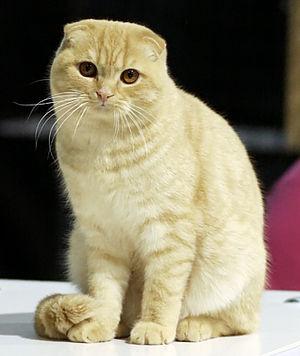
Un hypertype est, dans le domaine de l'élevage et de l'anatomie animale, l'accentuation à l'extrême de traits distinctifs propres à certaines races animales domestiques. Il concerne particulièrement l'élevage canin, bovin, porcin, et plus rarement félin, équin, ou encore celui des lapins et d'autres espèces. Chez les animaux de compagnie, l'hypertype est favorisé par des éleveurs et associations de race en relation directe avec les concours de beauté et de présentation. L'hypertype pose un problème quand il conduit à sélectionner des animaux sur des critères esthétiques qui génèrent pour eux une souffrance.